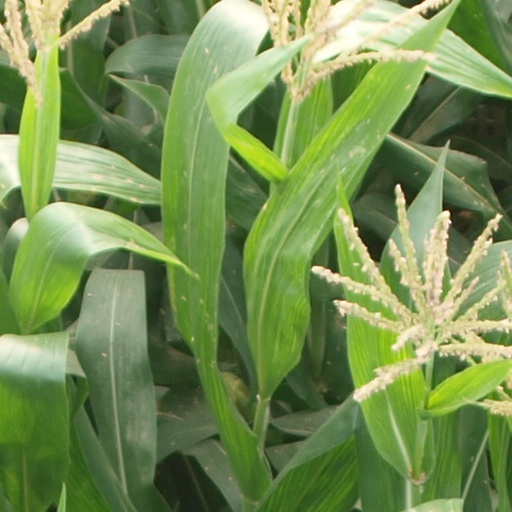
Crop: maize; corn